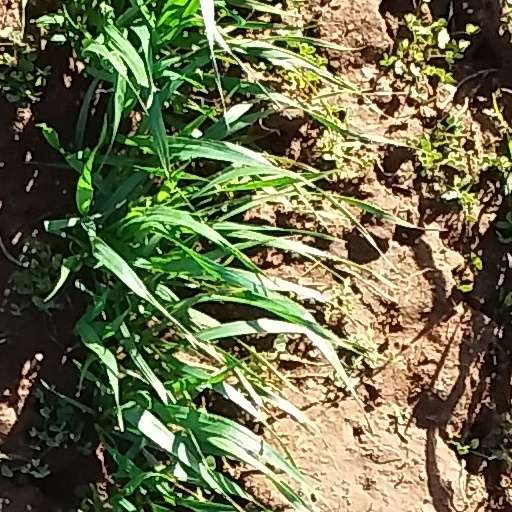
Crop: wheat